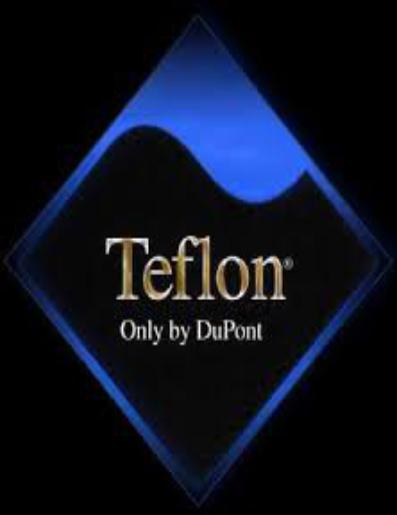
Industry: Necessities